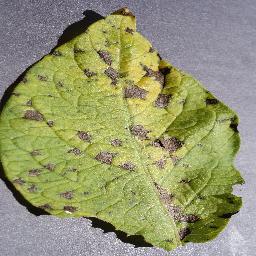
Label: Potato___Early_blight